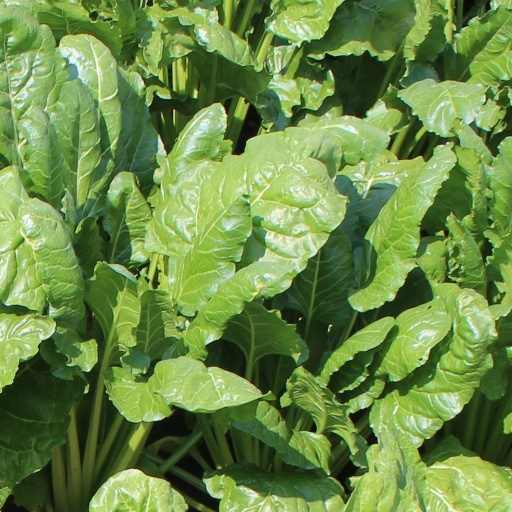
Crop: sugar beet